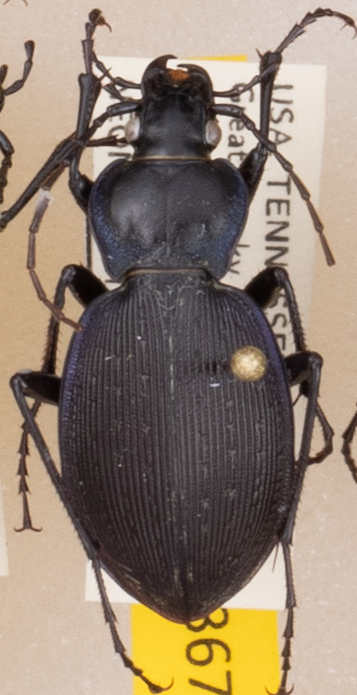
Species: Carabus goryi
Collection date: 2021-07-20
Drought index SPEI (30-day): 0.382
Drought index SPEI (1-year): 1.25
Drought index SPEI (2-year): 1.962